El Mirage Lake

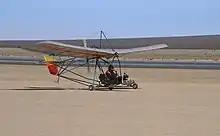
Ultralight aircraft at El Mirage Dry Lake

Formerly open to all visitors, it has been a popular spot for many activities ranging from gyrocopter and ultralight aircraft operations to automobile racing. The Bureau of Land Management has installed a fence to enclose the lake and some of the surrounding areas, and now charges fees for entry to what is now known as the El Mirage Off-Highway Vehicle (OHV) Recreation Area. It is a popular filming location for automobile commercials. Permits for the Recreation Area can be purchased on-site, at local retailers and online. Annual permits are $90, weekly permits are $30, and daily permits are $15. Private aircraft may still land on the lakebed.